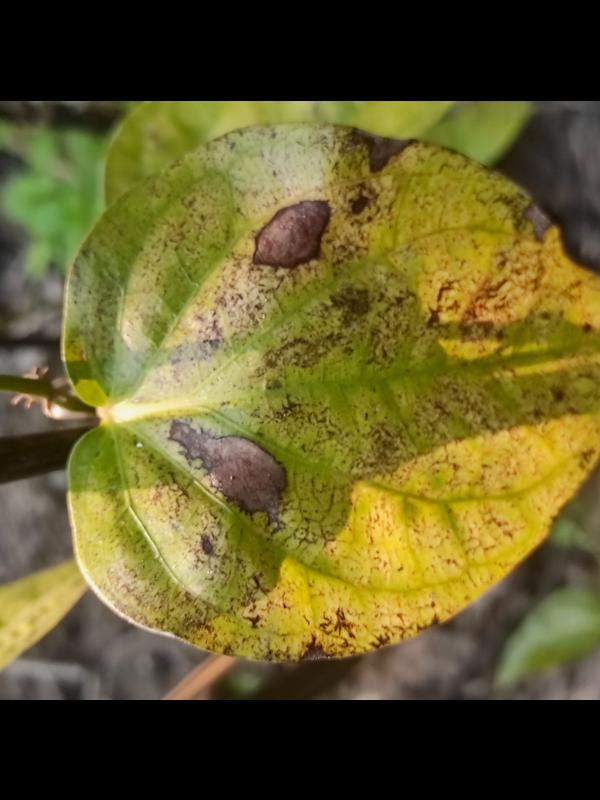
Label: Fungal_Brown_Spot_Disease